Portland State University

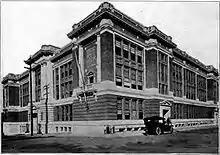
Lincoln Hall c. 1920. Then a high school, it now serves as the university's theatre and performing arts center.

Following the May 30 Vanport Flood of 1948, the college became known as "the college that wouldn't die" for refusing to close after the flood. The term was coined by Lois Hennessy, a student who wrote about the college and the flood in the "Christian Science Monitor", though students nicknamed the school "The college without a future." (Hennessy was the mother of poet Gary Snyder.) The school occupied Grant High School in the summer of 1948, then to hastily converted buildings at the Oregon Shipyard, known as the Oregon Ship. In 1953, the school moved to downtown Portland and occupied the vacated buildings of Lincoln High School on SW Broadway Street, including Lincoln Hall, then known as "Old Main."